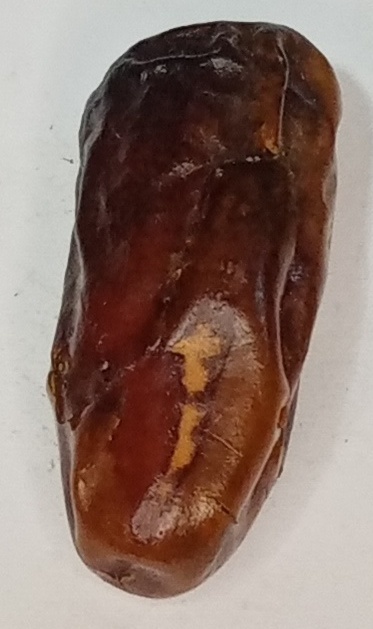
Variety: gajar
Size: small
Grade: grade-3